Dark Country

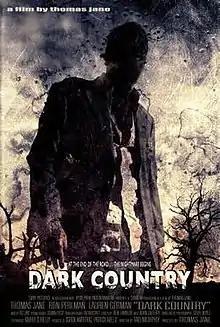
Official poster

Dark Country is a 2009 American mystery thriller film directed by and starring Thomas Jane in his directorial debut. It also stars Lauren German and Ron Perlman.